Charles Tucker (politician)

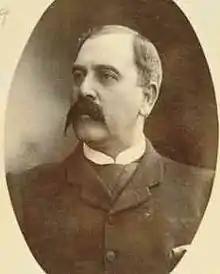
Charles Tucker c. 1902

Charles Tucker (20 February 1857 – 5 December 1928) was Mayor of Adelaide from 1894 to 1898 and a member of the South Australian House of Assembly for the seats of Encounter Bay and Alexandra.